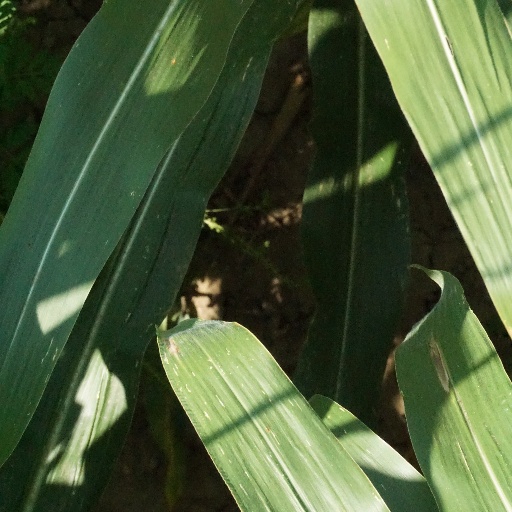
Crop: maize; corn